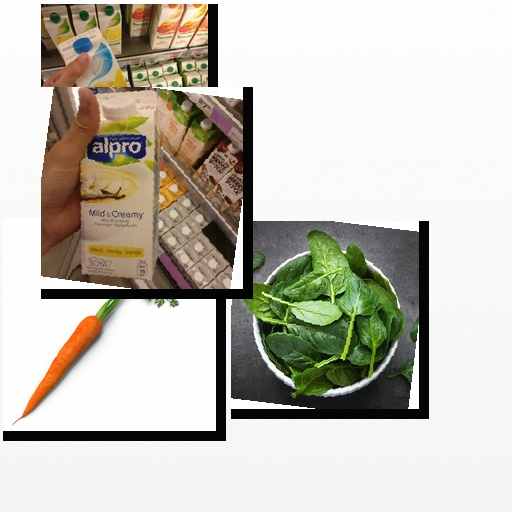
Food items: vanilla_soyghurt, spinach, carrot, mixed_juice